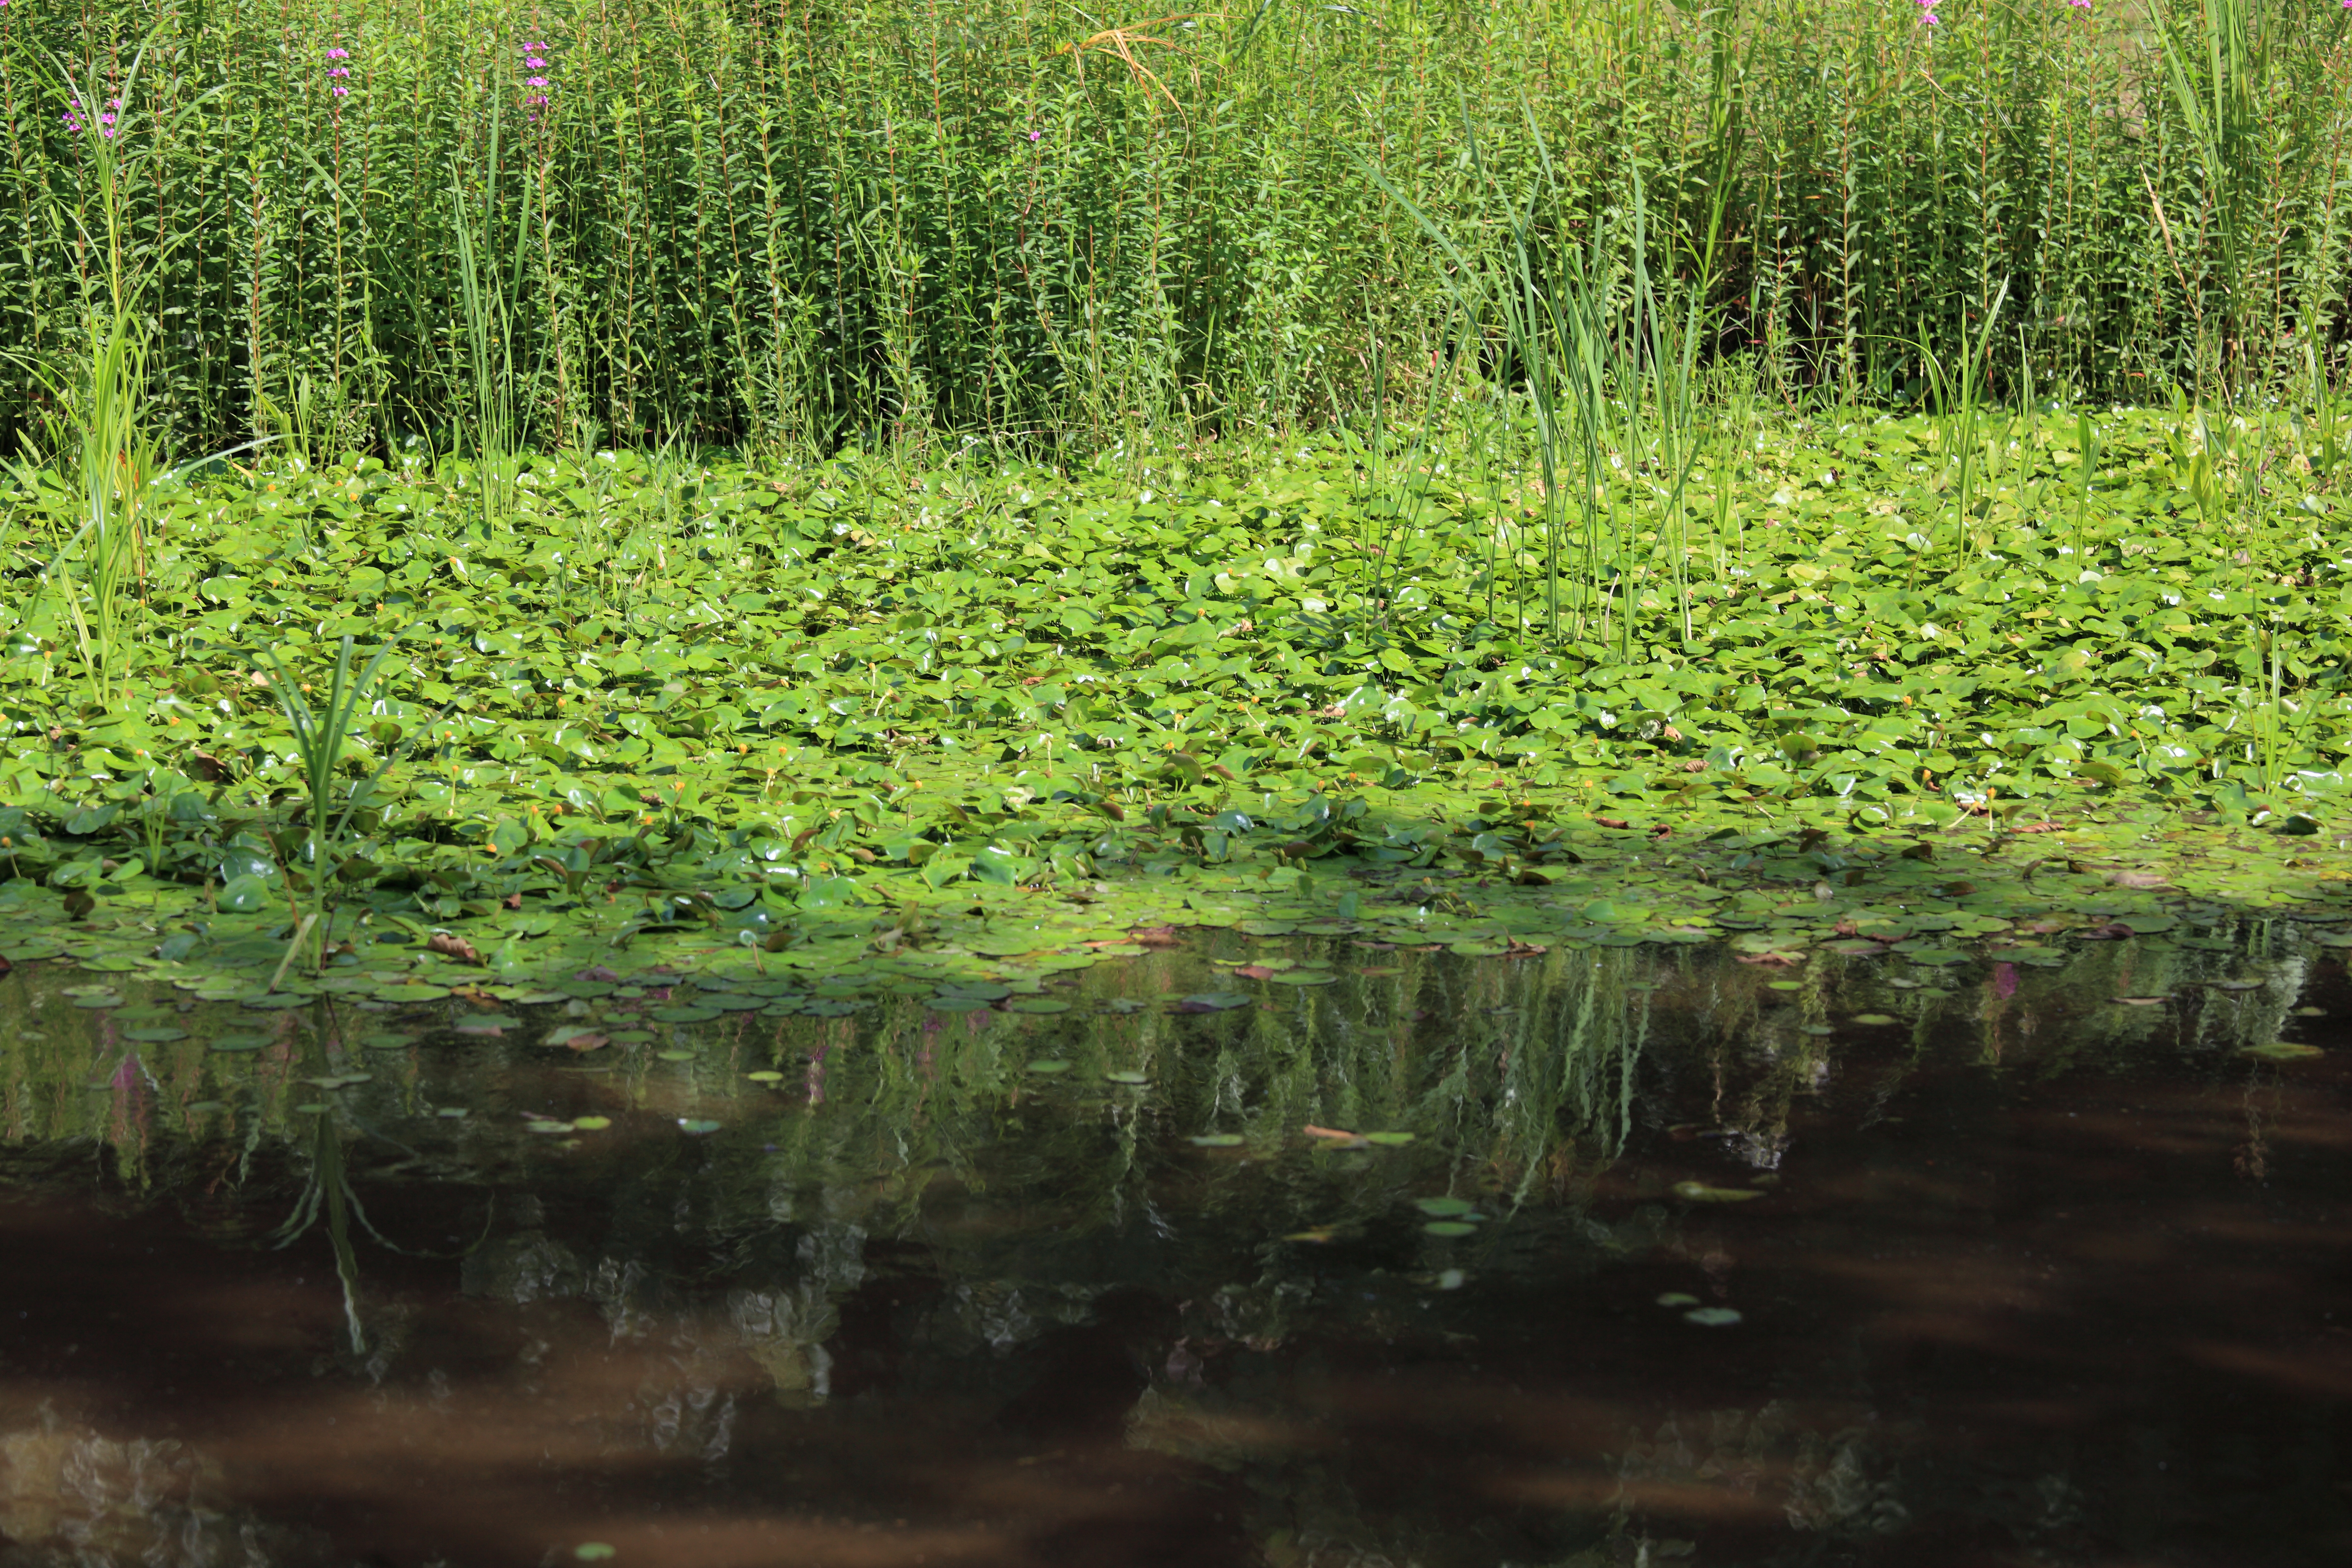
tree, water, grass, marsh, swamp, plant, leaf, flower, pond, green, reflection, high, botany, vegetation, wetland, 5d, hires, woodland, habitat, markii, ecosystem, hi, res, resolution, canon70200f4l, natural environment, grass family